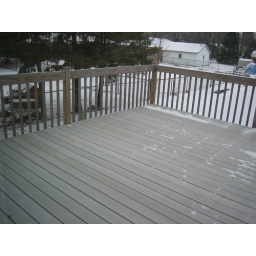
View of the deck from the sliding glass door in the family room